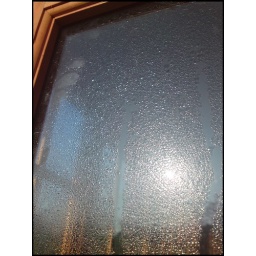
Snapped on my camera phone in a shed window early this morning